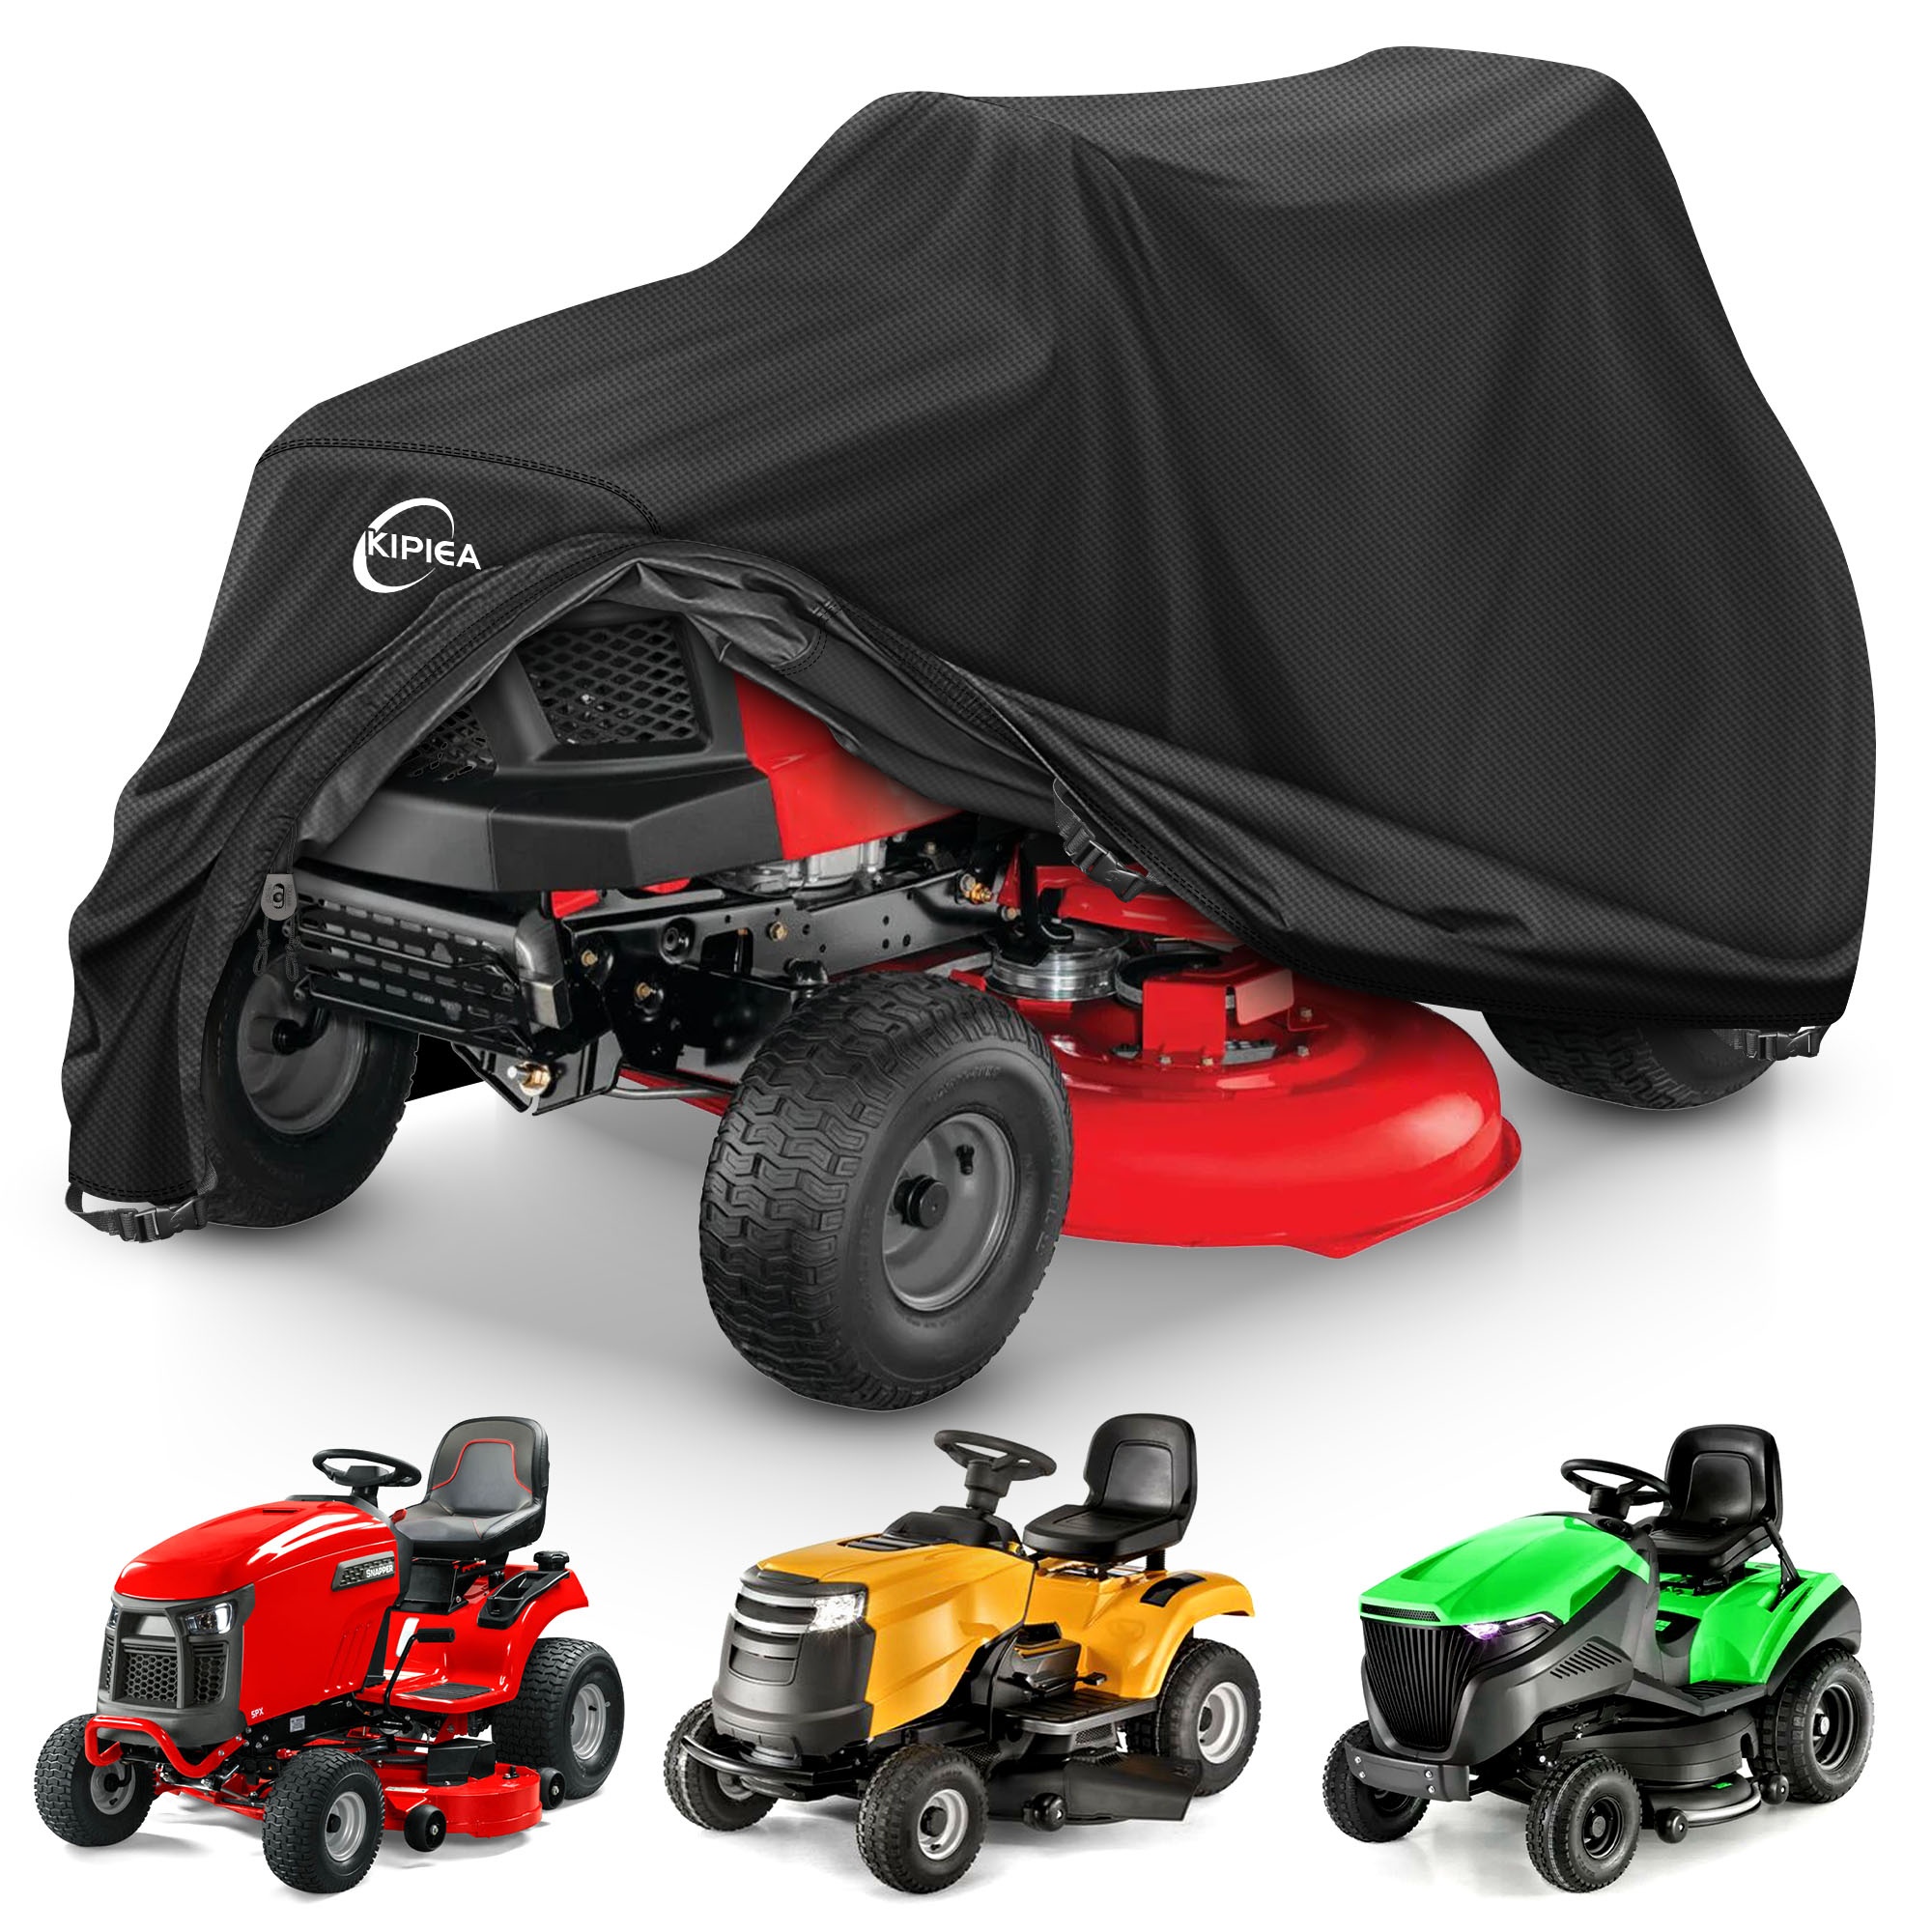
Kipiea Riding Lawn Mower Cover 600D Heavy Duty Lawn Tractor Cover Waterproof, Universal Fit with 4 Buckles, 2 Drawstrings and Storage Bag
【All-Weather Ultimate Protection】Crafted from the 600D Oxford fabric with double-layer PU coating and sealed seams, the Kipiea riding lawn mower cover keeps your lawn mower completely dry even under heavy rain, snow, or morning dew—no more soggy mower worries 【Heavy-Duty Fabric, Tear & UV Resistant】Our upgraded heavy-duty 600D fabric is extra thick and sturdy, making Kipiea riding mower cover resistant to tearing, cracking, and fading—even after years of harsh sunlight and outdoor exposure. Keep your lawn mower looking new 【Secure Windproof Design】Unlike other covers, Kipiea’s unique design includes 4 sturdy buckles that clip directly onto your mower’s wheels, giving you unmatched stability. Your lawn tractor cover stays perfectly in place even during high winds and storms 【Easy to Clean and Store】No matter dirt, debris, or bird droppings, the Kipiea waterproof lawn mower cover is easy to clean—just rinse it with water and wipe it dry. It also comes with a storage bag to save space, keeping your riding lawn mower tidy year-round 【Worry-free Replacement】We're confident you'll love your Kipiea lawn mower cover. You’re covered by our 3-year replacement service and always-available customer support. Relax—if anything goes wrong, we’ve got your back ASAP
Brand: KipieaCovers
Category: Home & Garden > Lawn & Garden > Outdoor Power Equipment Accessories > Lawn Mower Accessories > Lawn Mower Covers